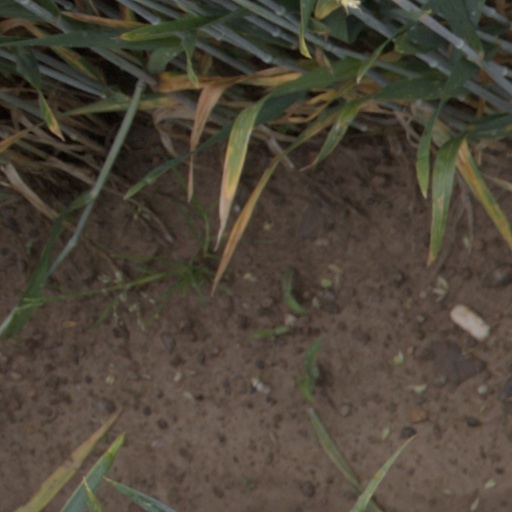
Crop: wheat